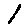
Label: 1